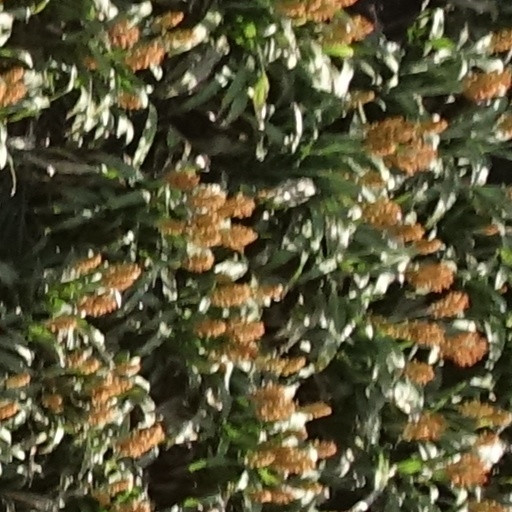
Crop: sorghum